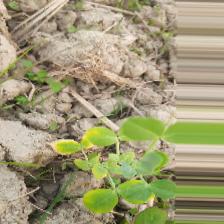
Label: Ascochyta blight